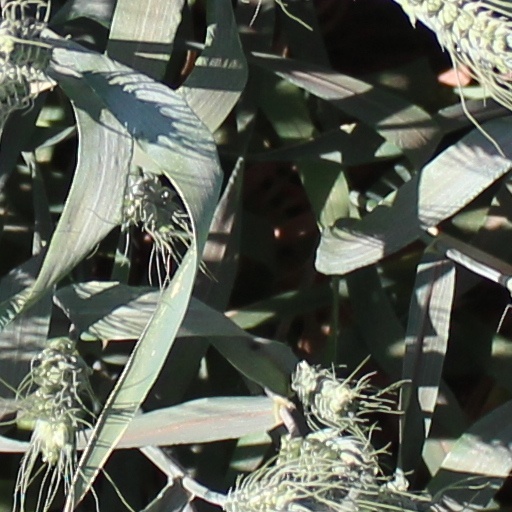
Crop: wheat